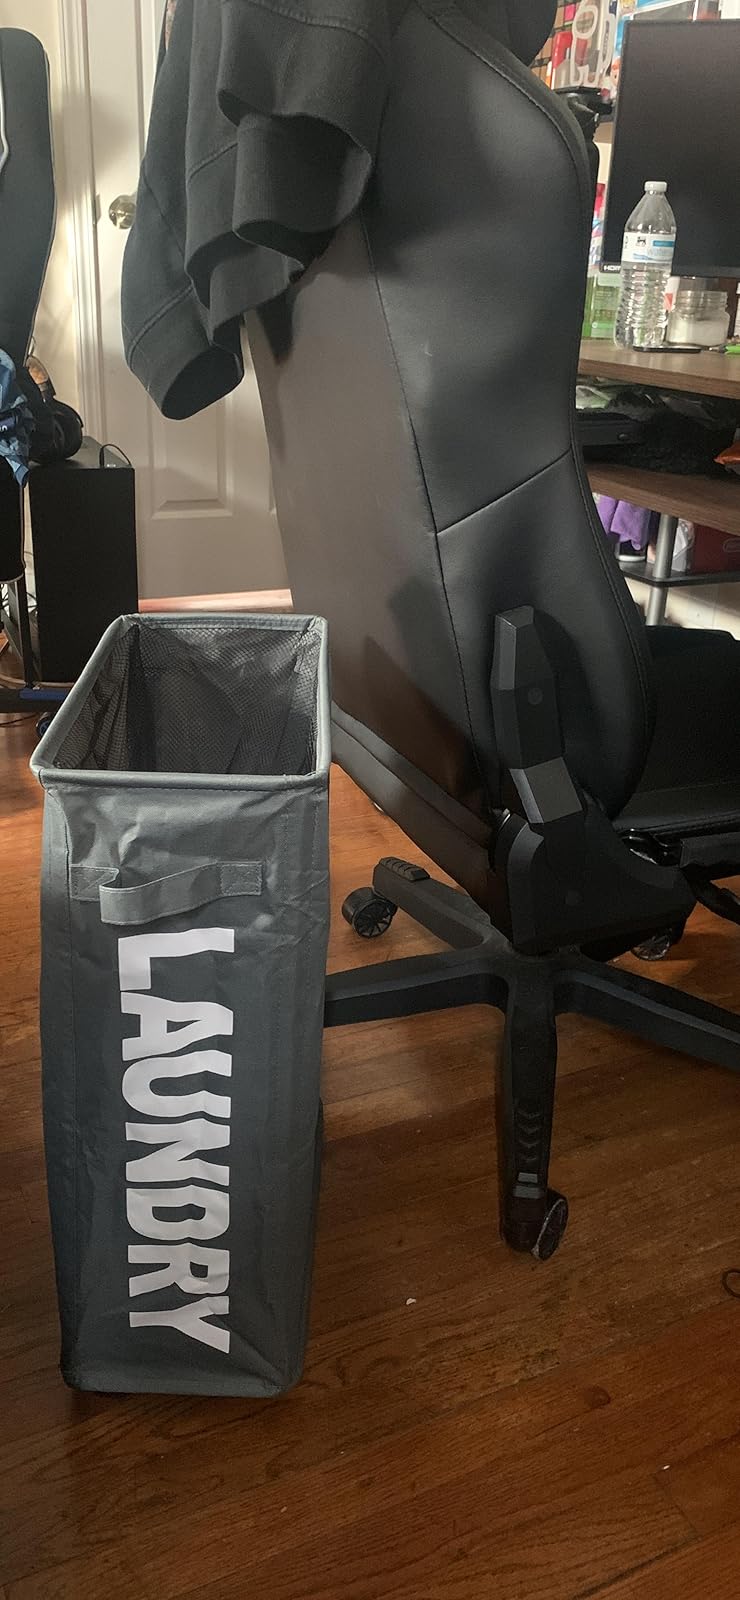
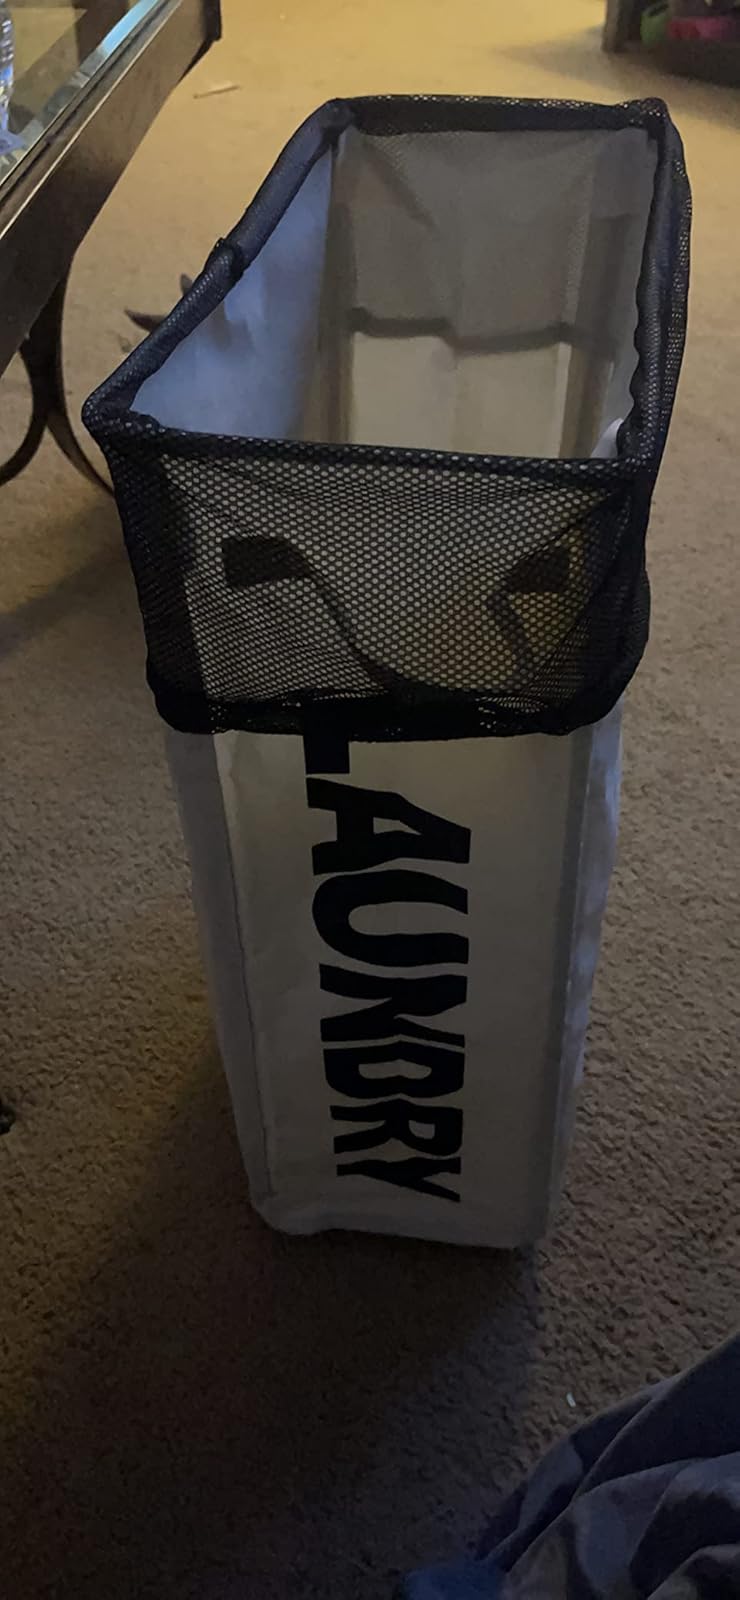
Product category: items_hamper
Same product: no